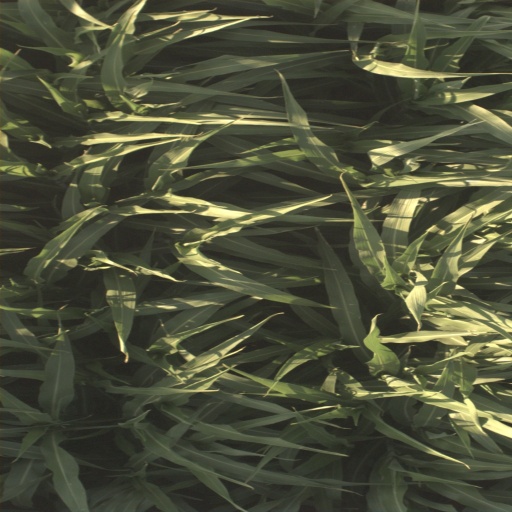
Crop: sorghum